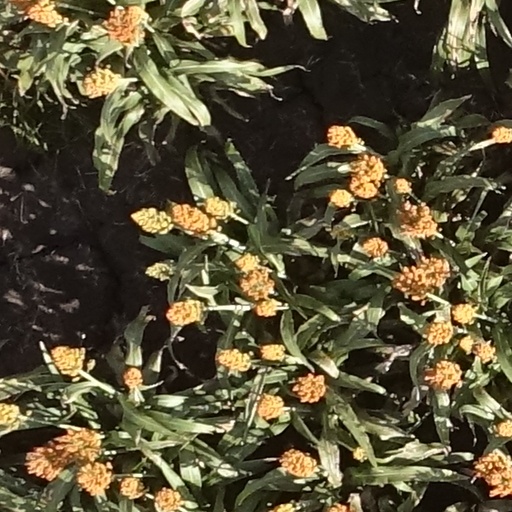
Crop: sorghum